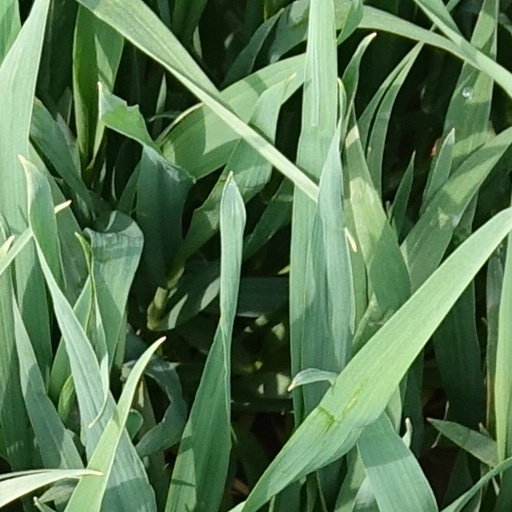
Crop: wheat